Hawkins County Courthouse

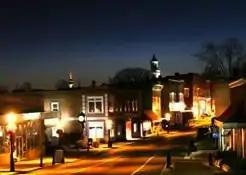
The tower of the courthouse stands above downtown Rogersville at sunset.

Today, the Hawkins County Courthouse and its annex remain the home of all county courts and county offices, except for the jail, Sheriff's Department, and County Mayor's office. County government is still carried on here each month when the County Commission meets in the second-floor courtroom. The Hawkins County Courthouse, having continuously served as the seat of county government since 1836, is the second oldest courthouse in Tennessee still used for that purpose.